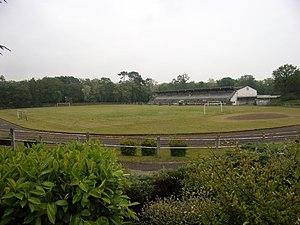
Le terrain de sports du complexe sportif de Vaugourdon, à Veigné
Veigné est une commune française située dans le département d'Indre-et-Loire en région Centre-Val de Loire.